Lidia Lwow-Eberle

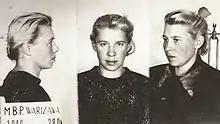
1948 mug shots

Lidia Lwow-Eberle nom de guerre "Ewa" (14 November 1920 – 5 January 2021) was a Russian born Polish patriot and paramedic. She was arrested by the communist authorities and she was imprisoned "for life". She later married and became an archaeologist.